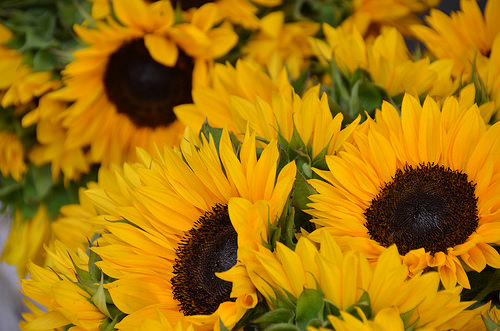
Flower: sunflower